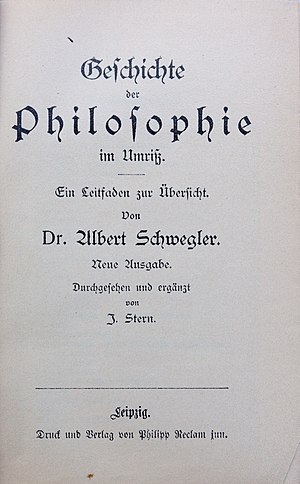
Albert Schwegler
Omslaget til Schweglers Geschichte der Philosophie
Albert Schwegler var en tysk teolog, filolog og filosof.